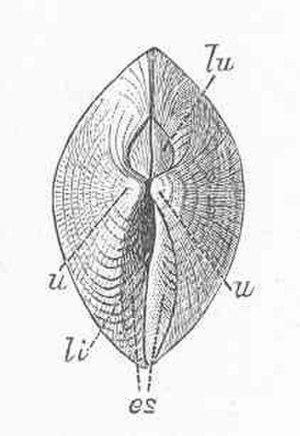
L'umbo, est l'extrémité saillante des valves d'un mollusque bivalve ou univalve. Cette protubérance souvent noueuse et arrondie se forme lorsque l'animal est jeune, et la coquille de celui-ci s'agrandit radialement autour de cet umbo. Ce dernier est situé à proximité de la charnière. Il est généralement apparent car proéminent sur la valve. Lorsque ce n'est pas le cas, comme chez certaines moules, on le repère car il est situé au centre des lignes concentriques visibles sur la valve.